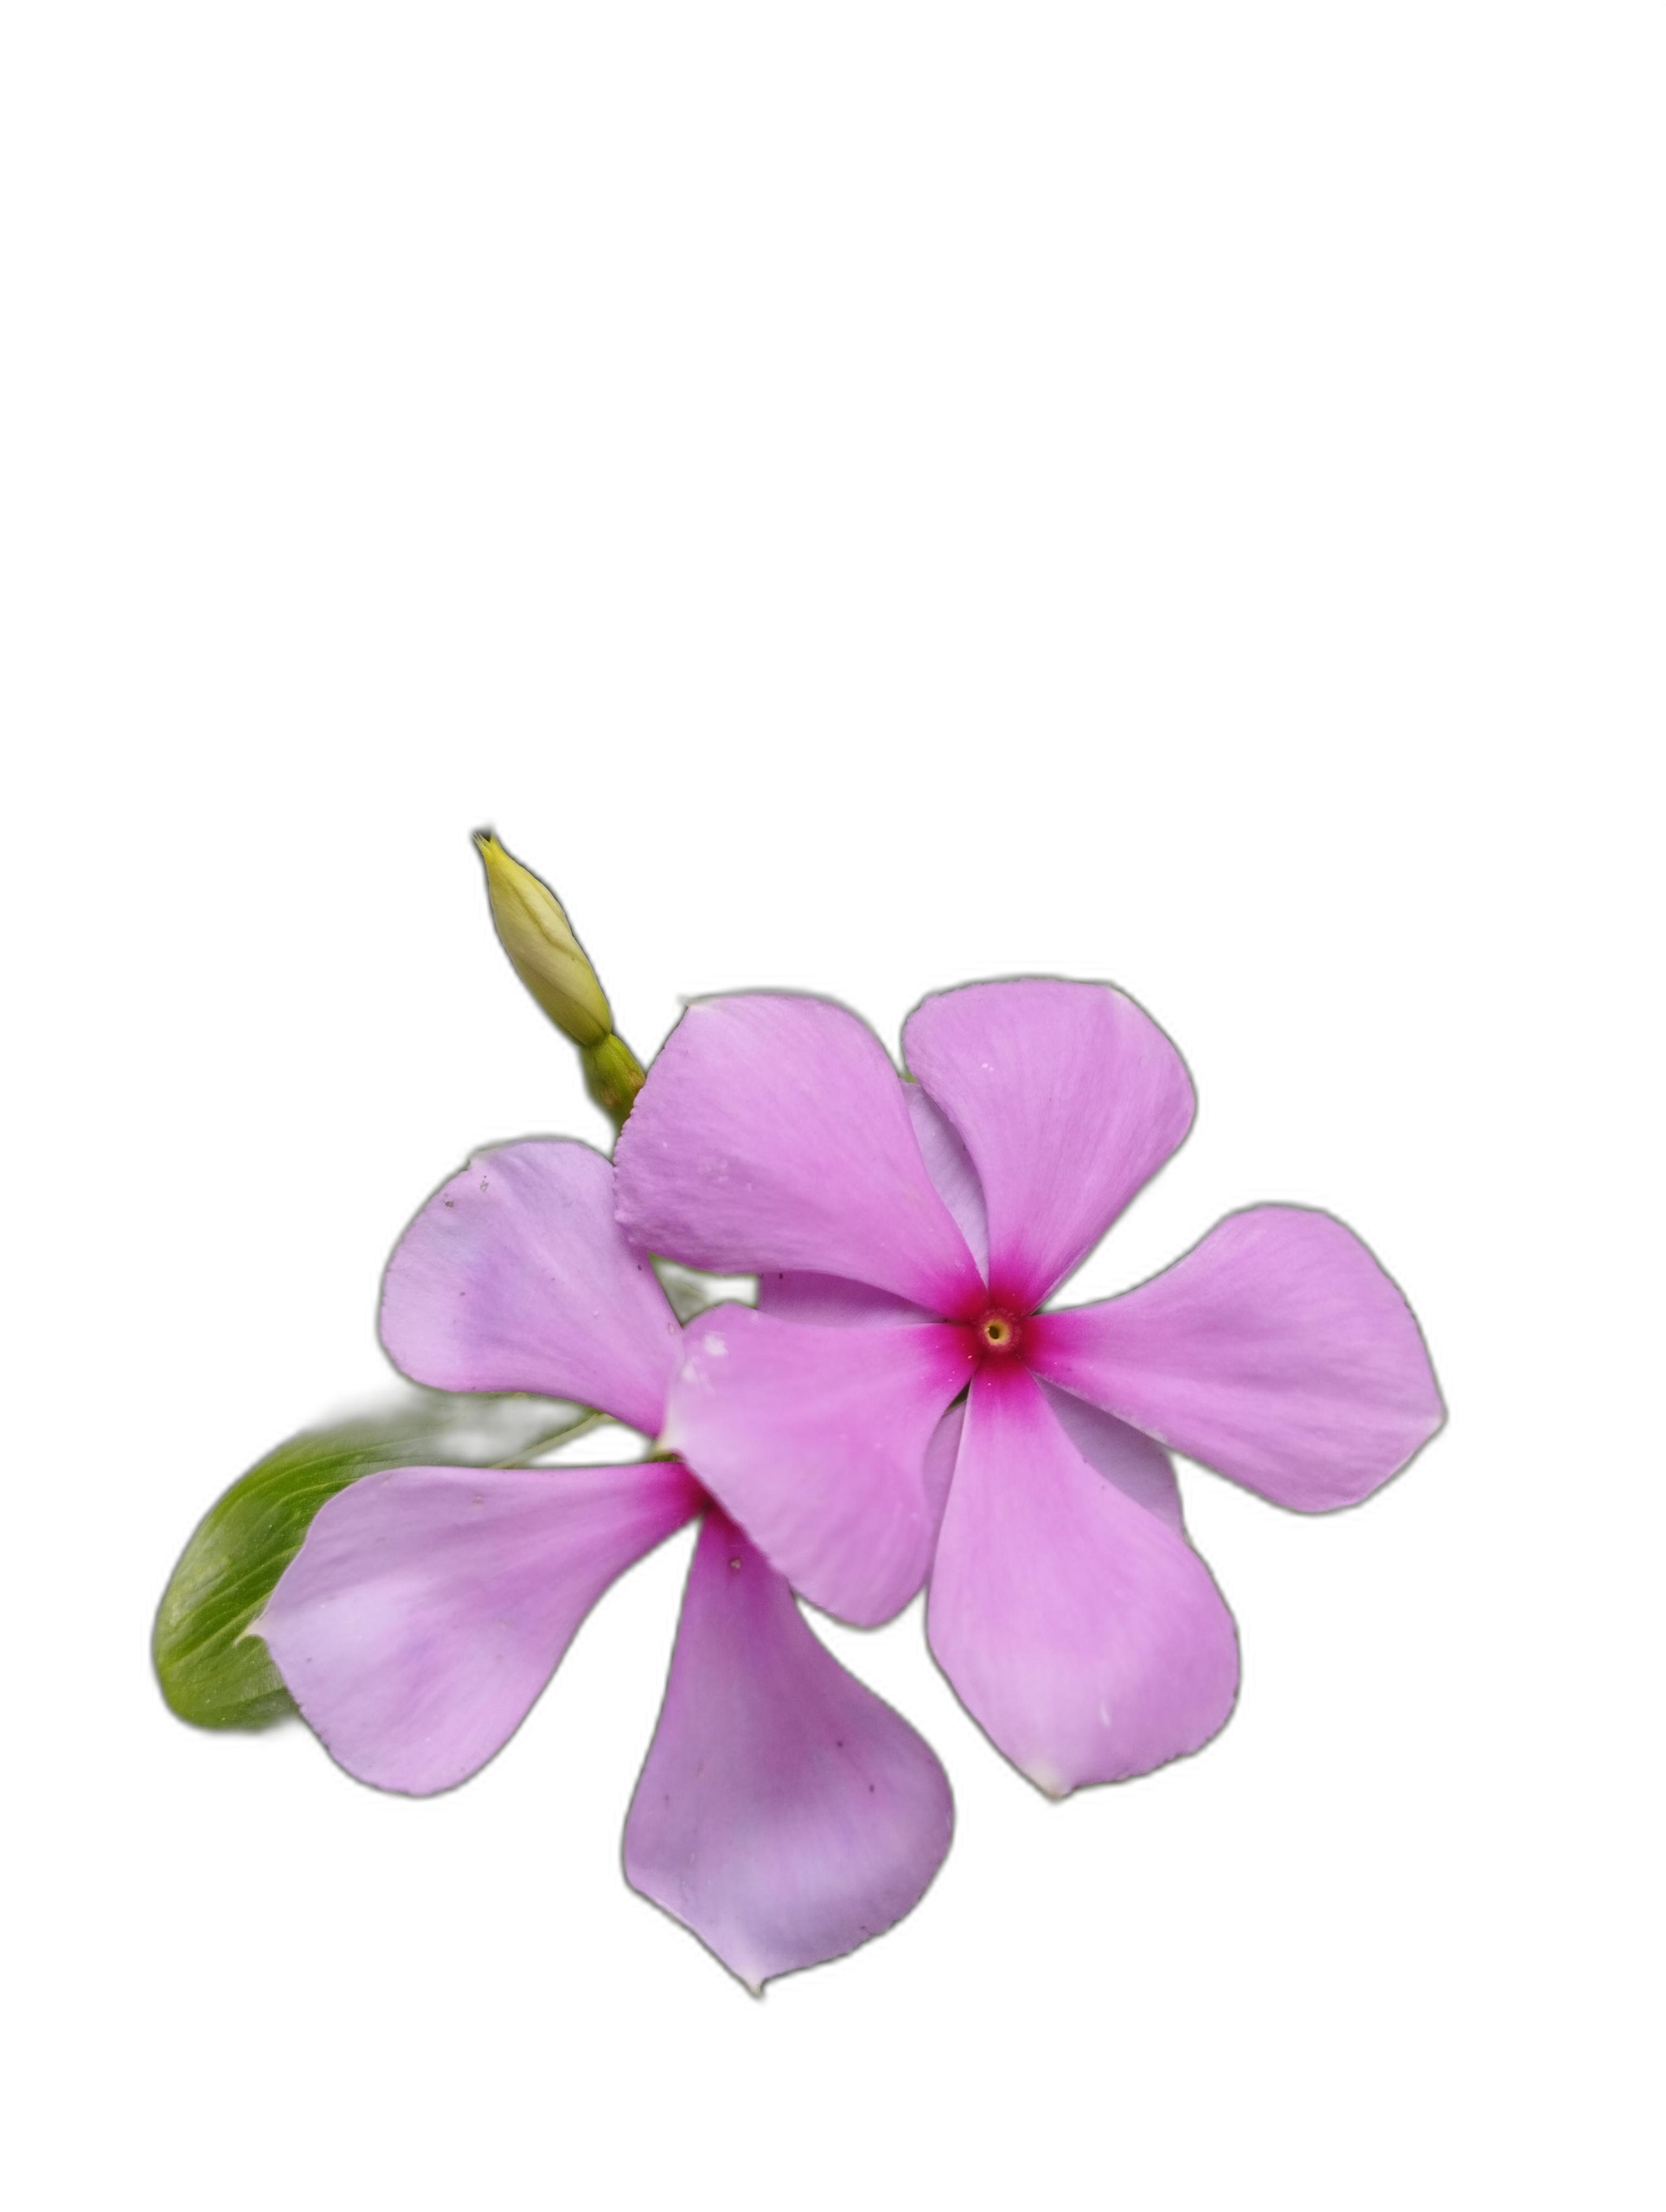
Label: Madagascar periwinkle